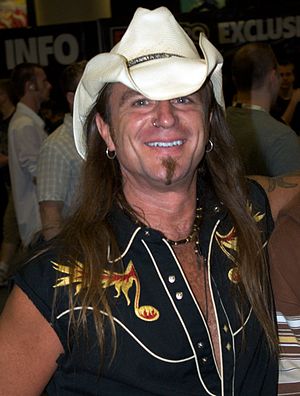
Scott McNeil
McNeil ved Fan Expo 2009 in Toronto
Scott McNeil er en australsk-født canadisk skuespiller. Han bor i øjeblikket i Vancouver i British Columbia i Canada. Han har lagt stemmer til animerede tegnefilm som ReBoot, Beast Wars, Storm Hawks, Dragon Ball Z, Mobile Suit Gundam Wing, InuYasha, Ranma 1/2, Fullmetal Alchemist, og X-Men: Evolution.